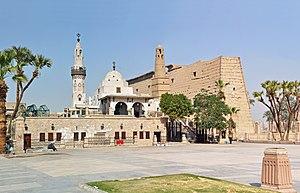
Louxor (Egypte): la mosquée d'Abou el-Haggag et le pylône du temple de Louxor